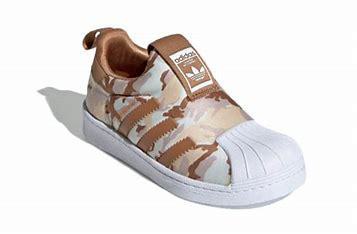
Brand: adidas
Model: originals BP Adidas Originals Superstar 360 C